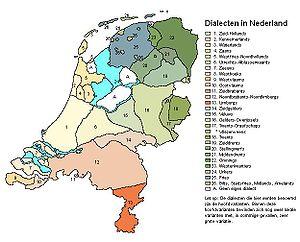
En 2007, puis en 2010, le gouvernement néerlandais a annoncé son intention de faire modifier la constitution des Pays-Bas afin que la langue néerlandaise soit reconnue comme la langue officielle des Pays-Bas. Il envisageait également de reconnaître légalement la langue frisonne, à l'exclusion de toute autre langue.